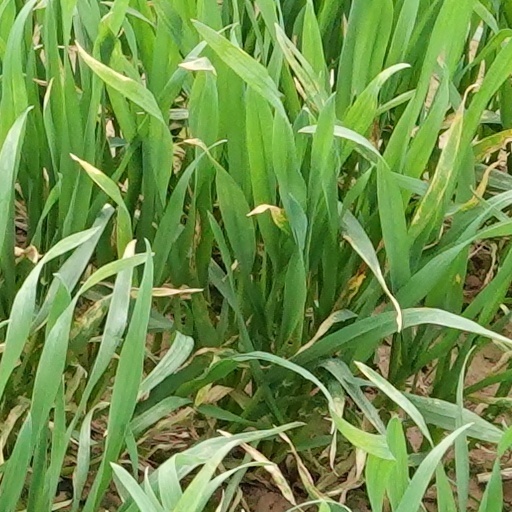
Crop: wheat